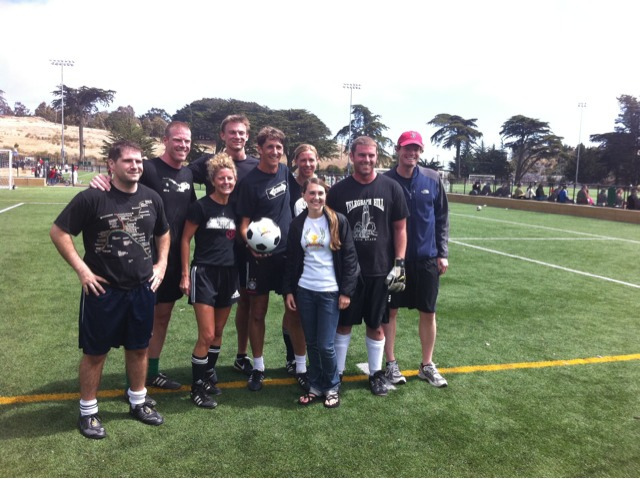
một nhóm người đang đứng chụp hình trên sân bóng đá